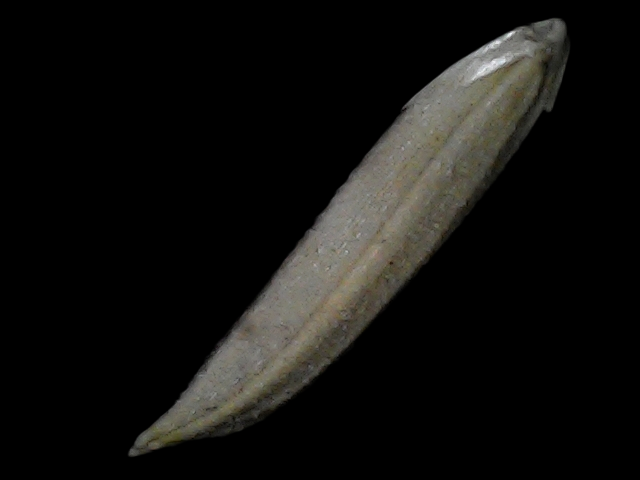
Rice variety: Bd57